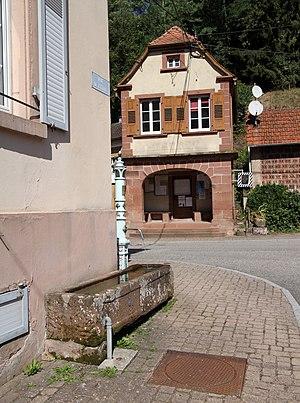
Niedersteinbach est une commune française située dans le département du Bas-Rhin, en région Grand Est.